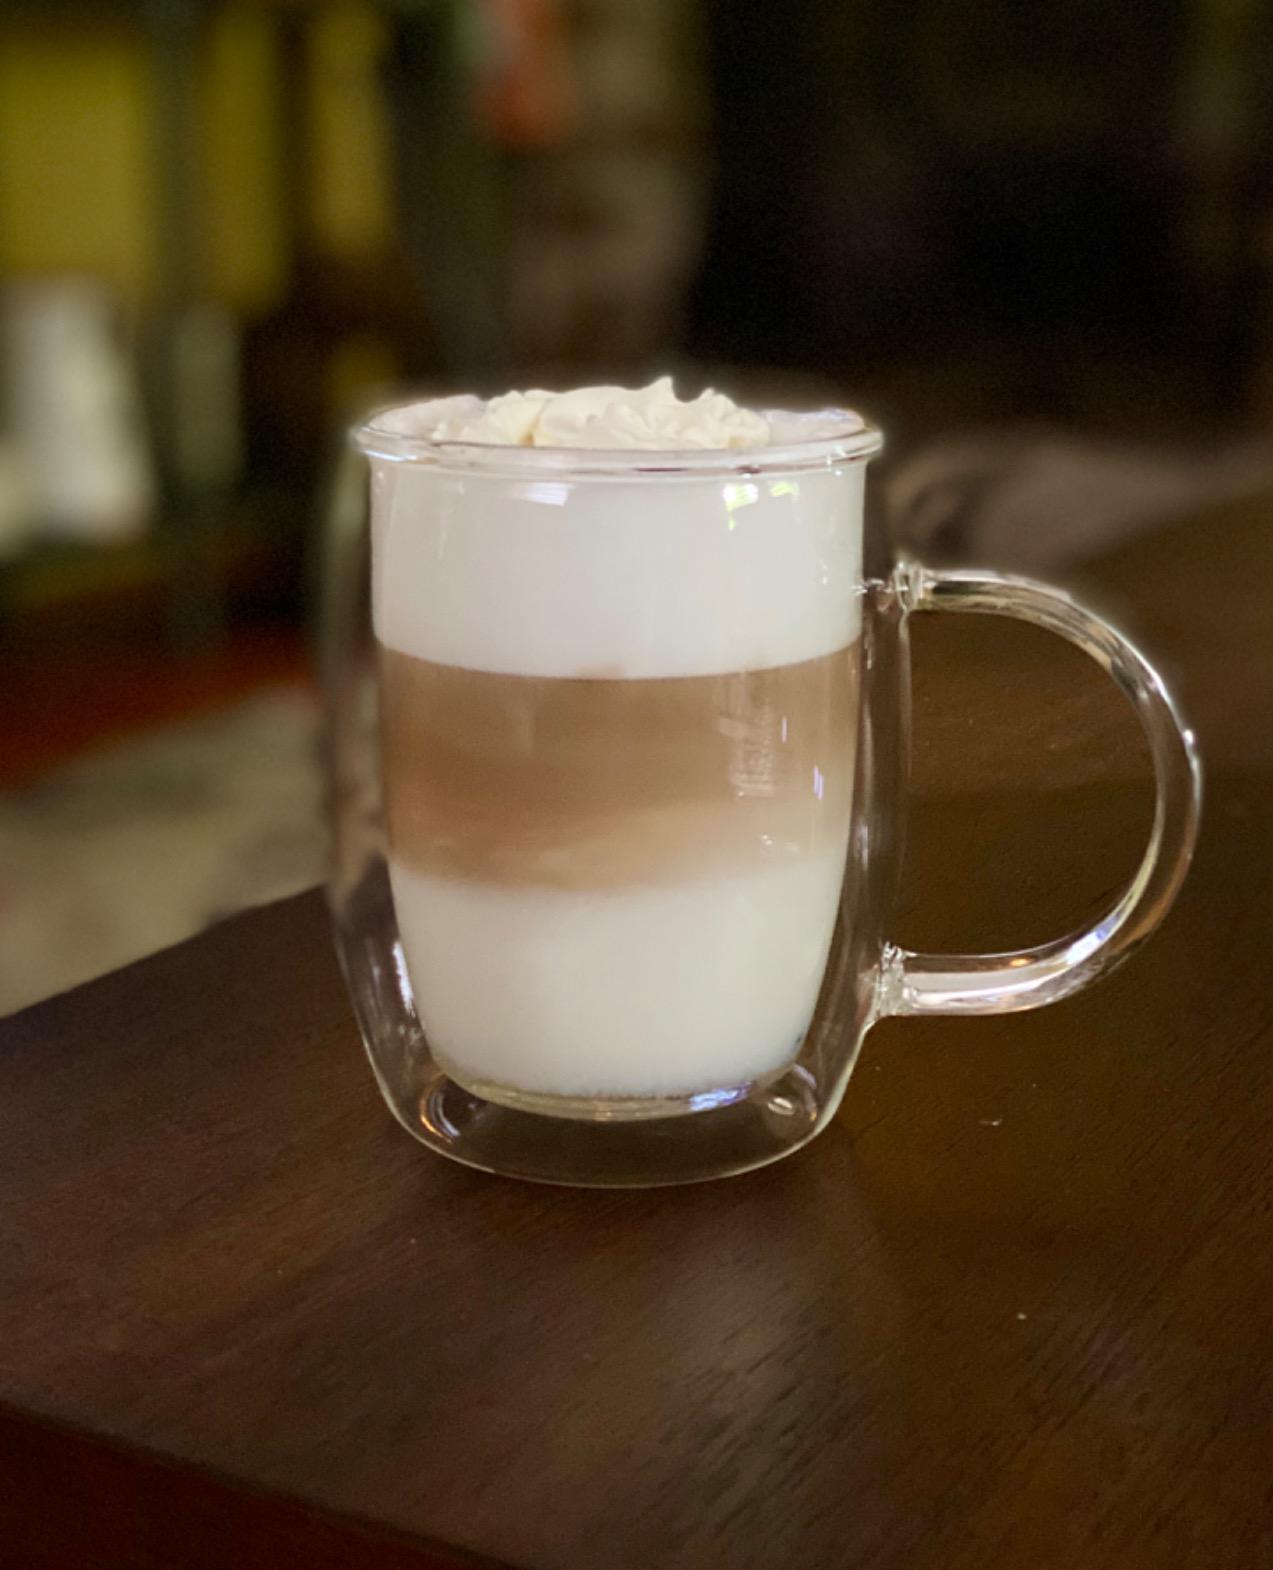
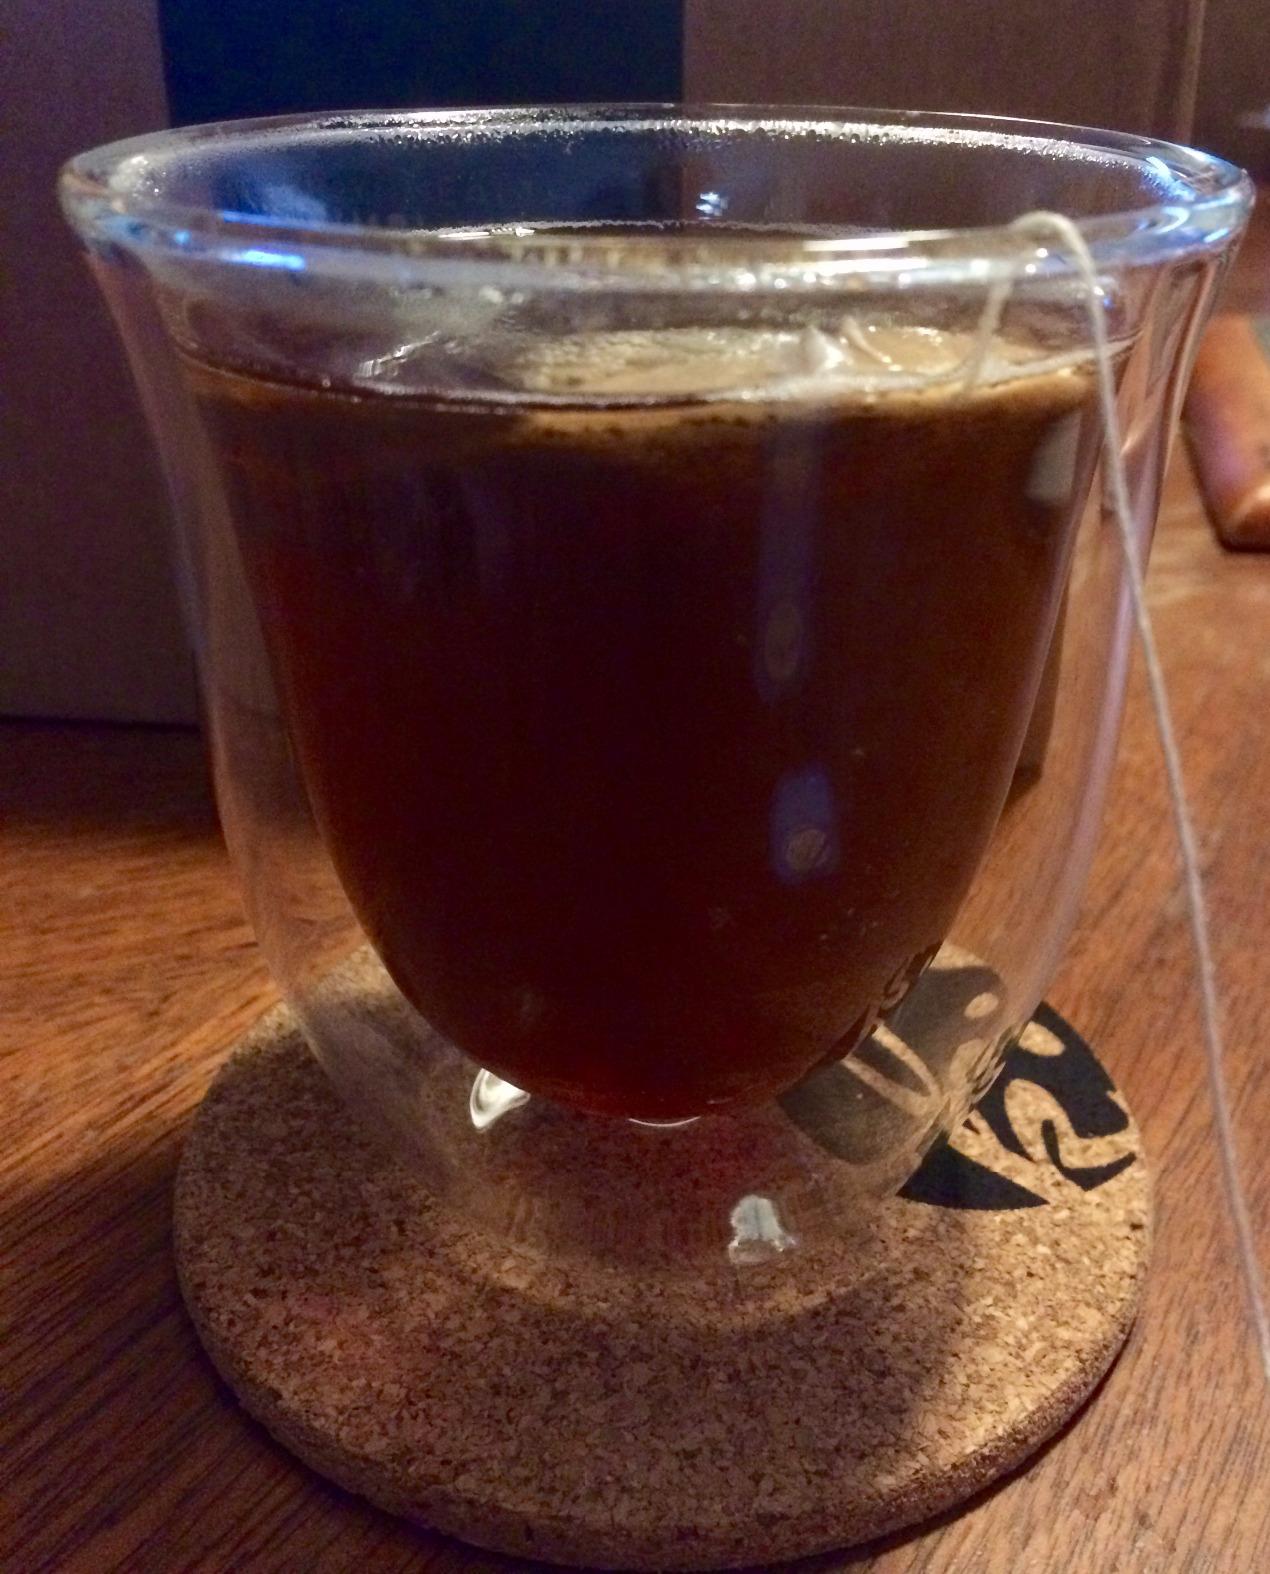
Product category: items_mug
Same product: no